Christianity in Asia

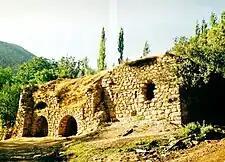
A 6th-century Nestorian church, St. John the Arab, in the Assyrian village of Geramon.

Christianity spread through the Levant (Eastern Mediterranean) from the 1st century AD. One of the key centers of Christianity became the city of Antioch, previous capital of the Hellenistic Seleucid Empire, located in today what is modern Turkey. Antioch was evangelized perhaps by Peter the Apostle, according to the tradition upon which the Antiochene patriarchate still rests its claim for primacy, and certainly by Barnabas and Paul. Its converts were the first to be called "Christians". They multiplied rapidly, and by the time of Theodosius (347–395) were reckoned by Chrysostom (347–407), Archbishop of Constantinople, at about 100,000 people. Between 252 and 300, ten assemblies of the church were held at Antioch and it became the seat of one of the original five patriarchates, along with Jerusalem, Alexandria, Constantinople, and Rome.